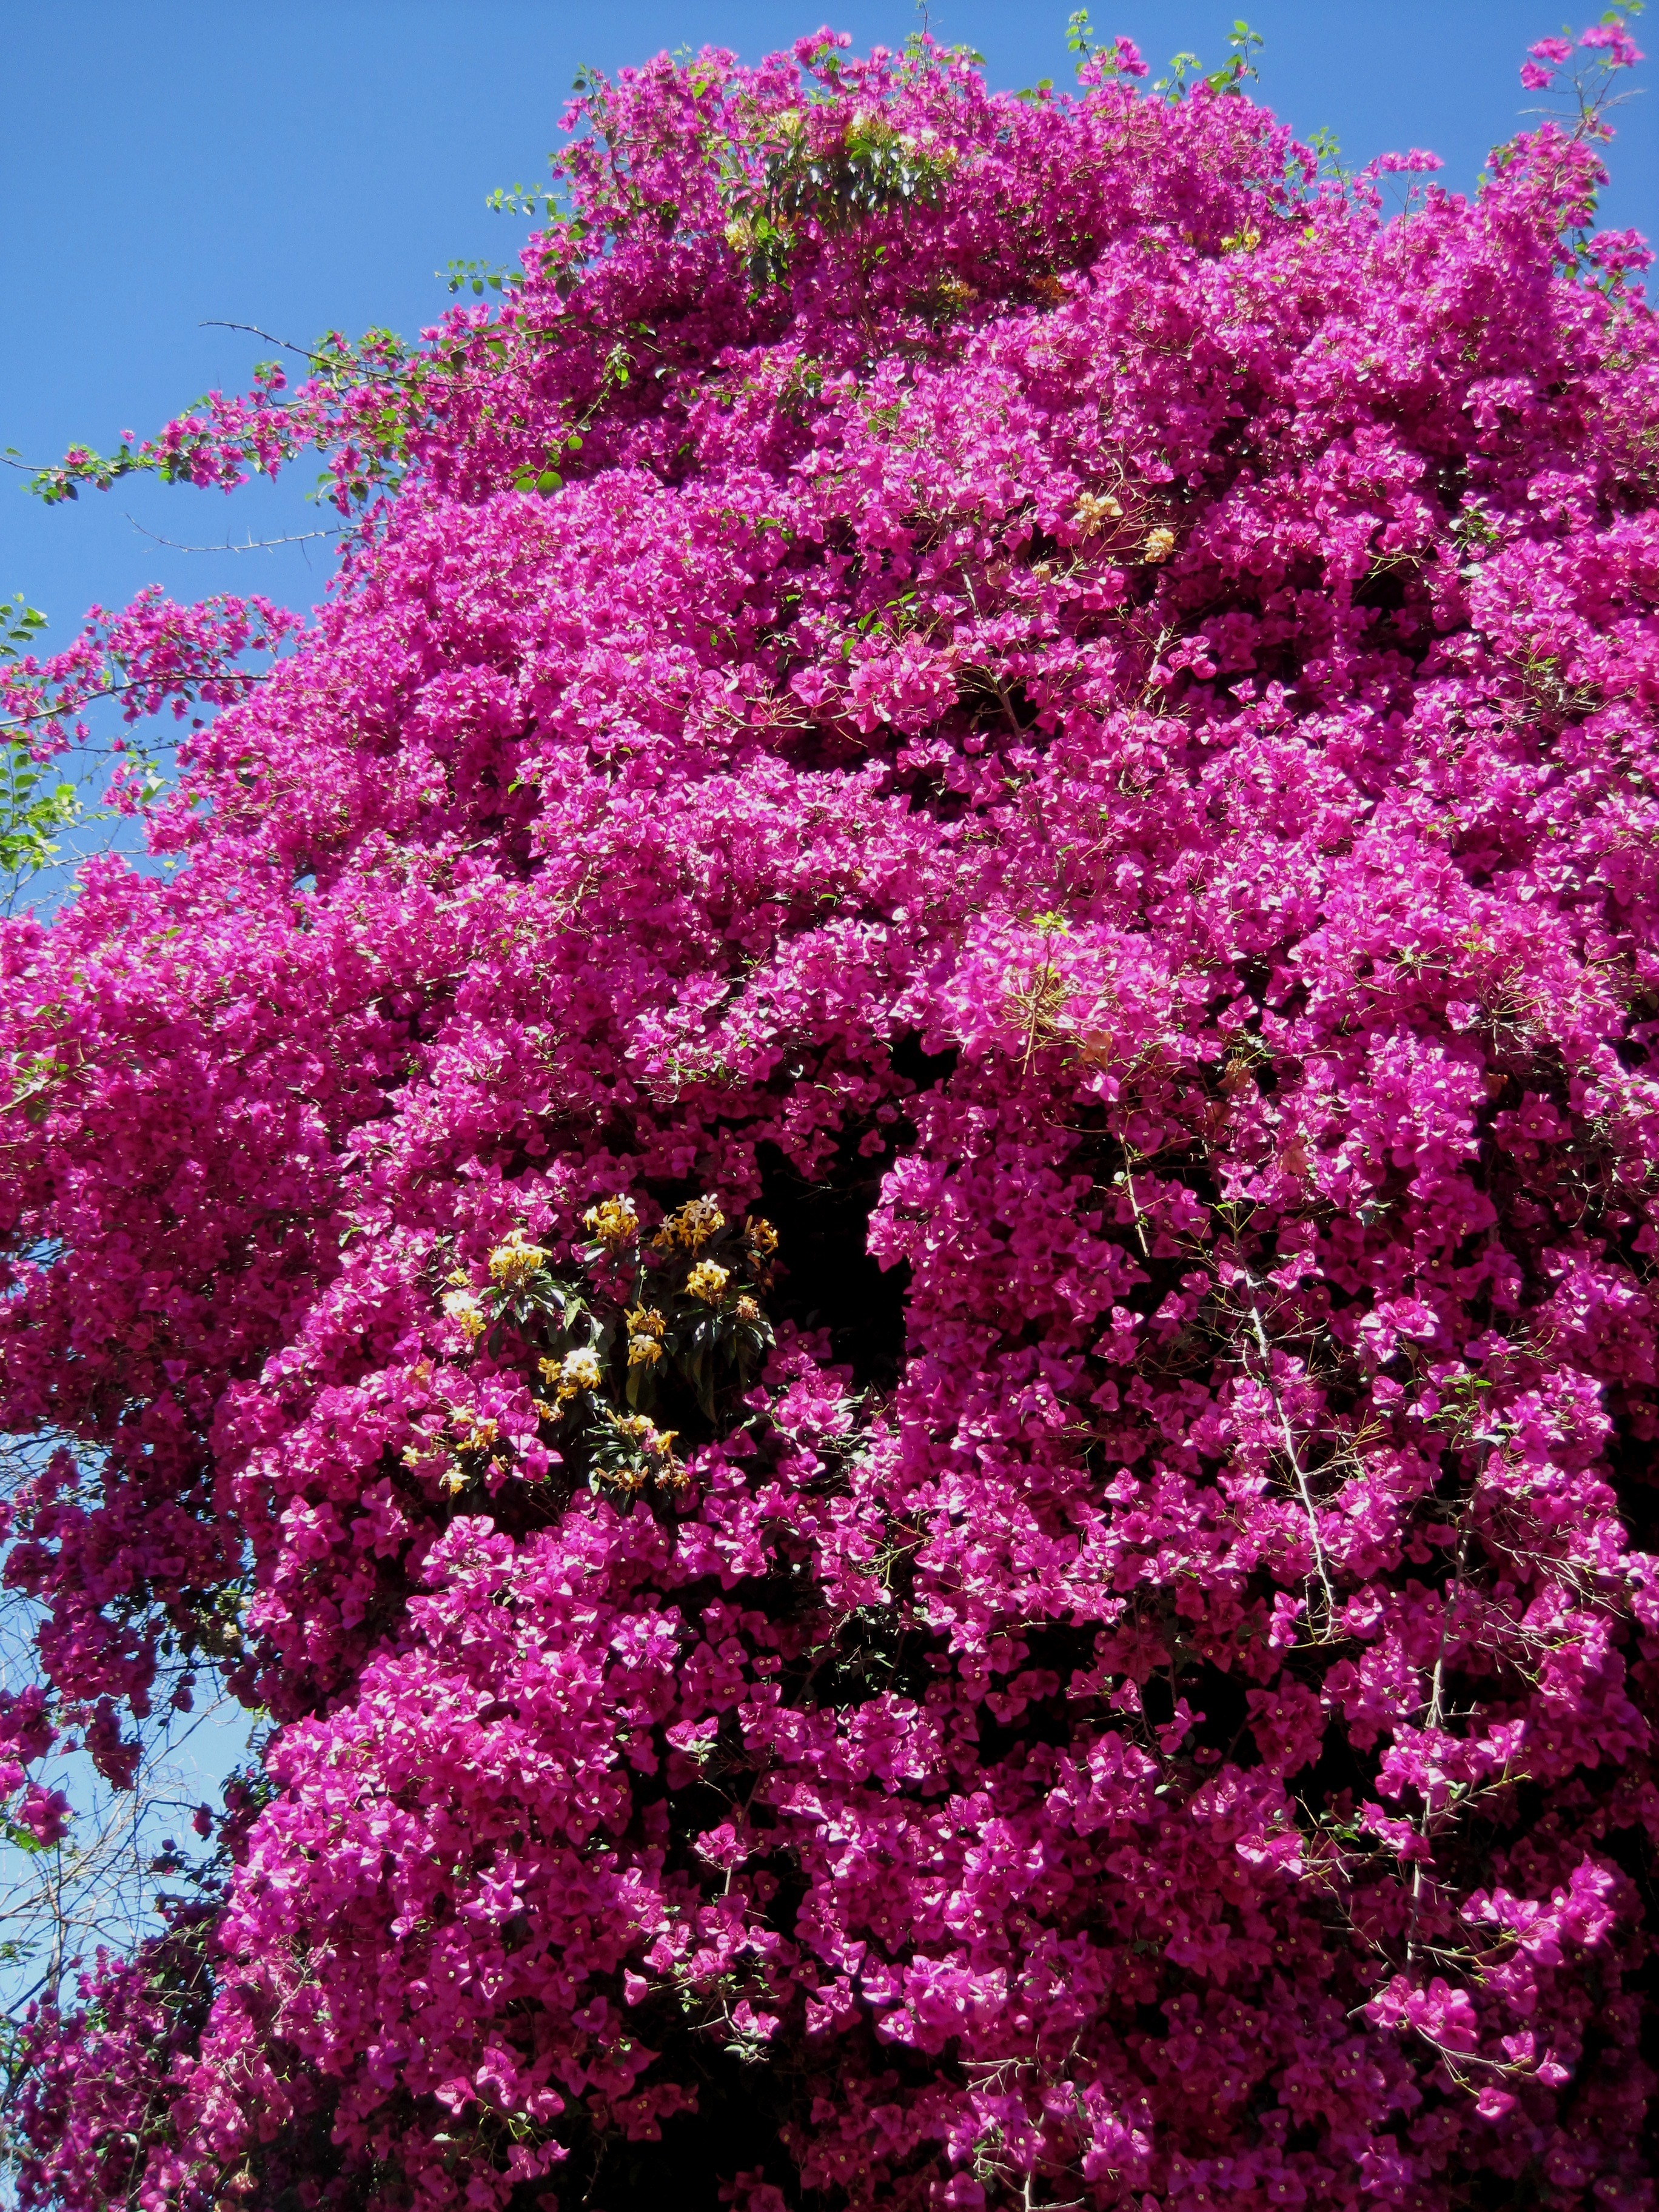
tree, branch, blossom, plant, flower, summer, botany, flora, flowers, shrub, bright, tall, rhododendron, lilac, bougainvillea, creeper, shower, flowering plant, deep pink, woody plant, land plant